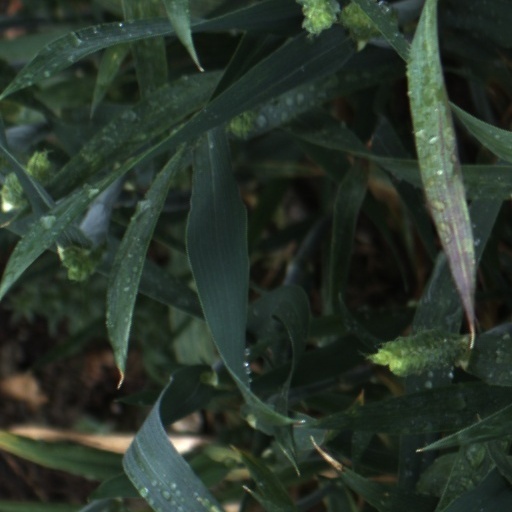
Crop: wheat